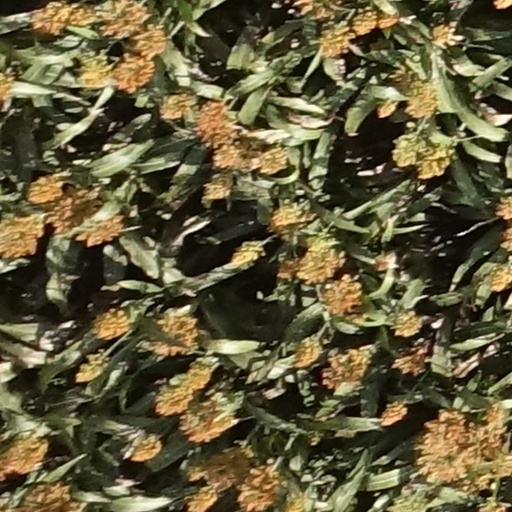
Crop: sorghum